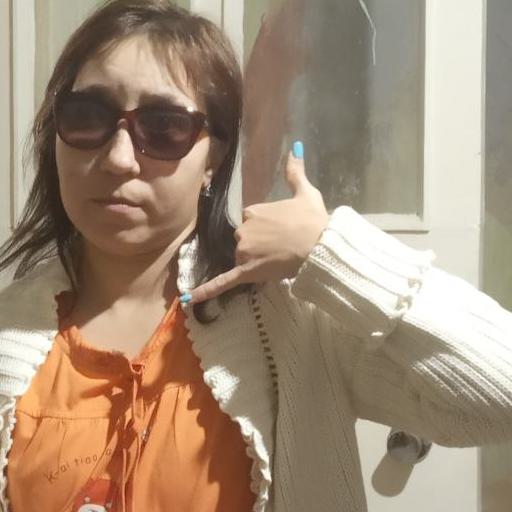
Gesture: call